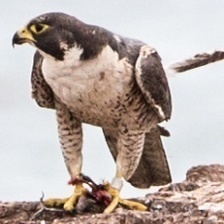
Species: PEREGRINE FALCON
Scientific name: FALCO PEREGRINUS